F. S. Wolcott

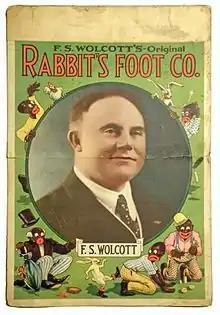
Window card for F. S. Wolcott's Original Rabbit's Foot Co.

Fred Swift Wolcott (May 2, 1882 – July 27, 1967) was an American entertainment businessman and cotton planter who was the owner and manager of the Original Rabbit's Foot Company from 1912 to 1950. He bought the business after the death of its founder Pat Chappelle, and operated the company from Port Gibson, Mississippi, close to his 1,000-acre plantation.